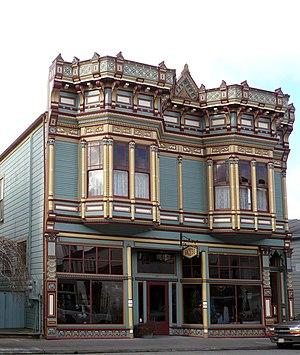
Ferndale est une municipalité américaine du comté de Humboldt, en Californie. Sa population était de 1 382 habitants au recensement de 2000.